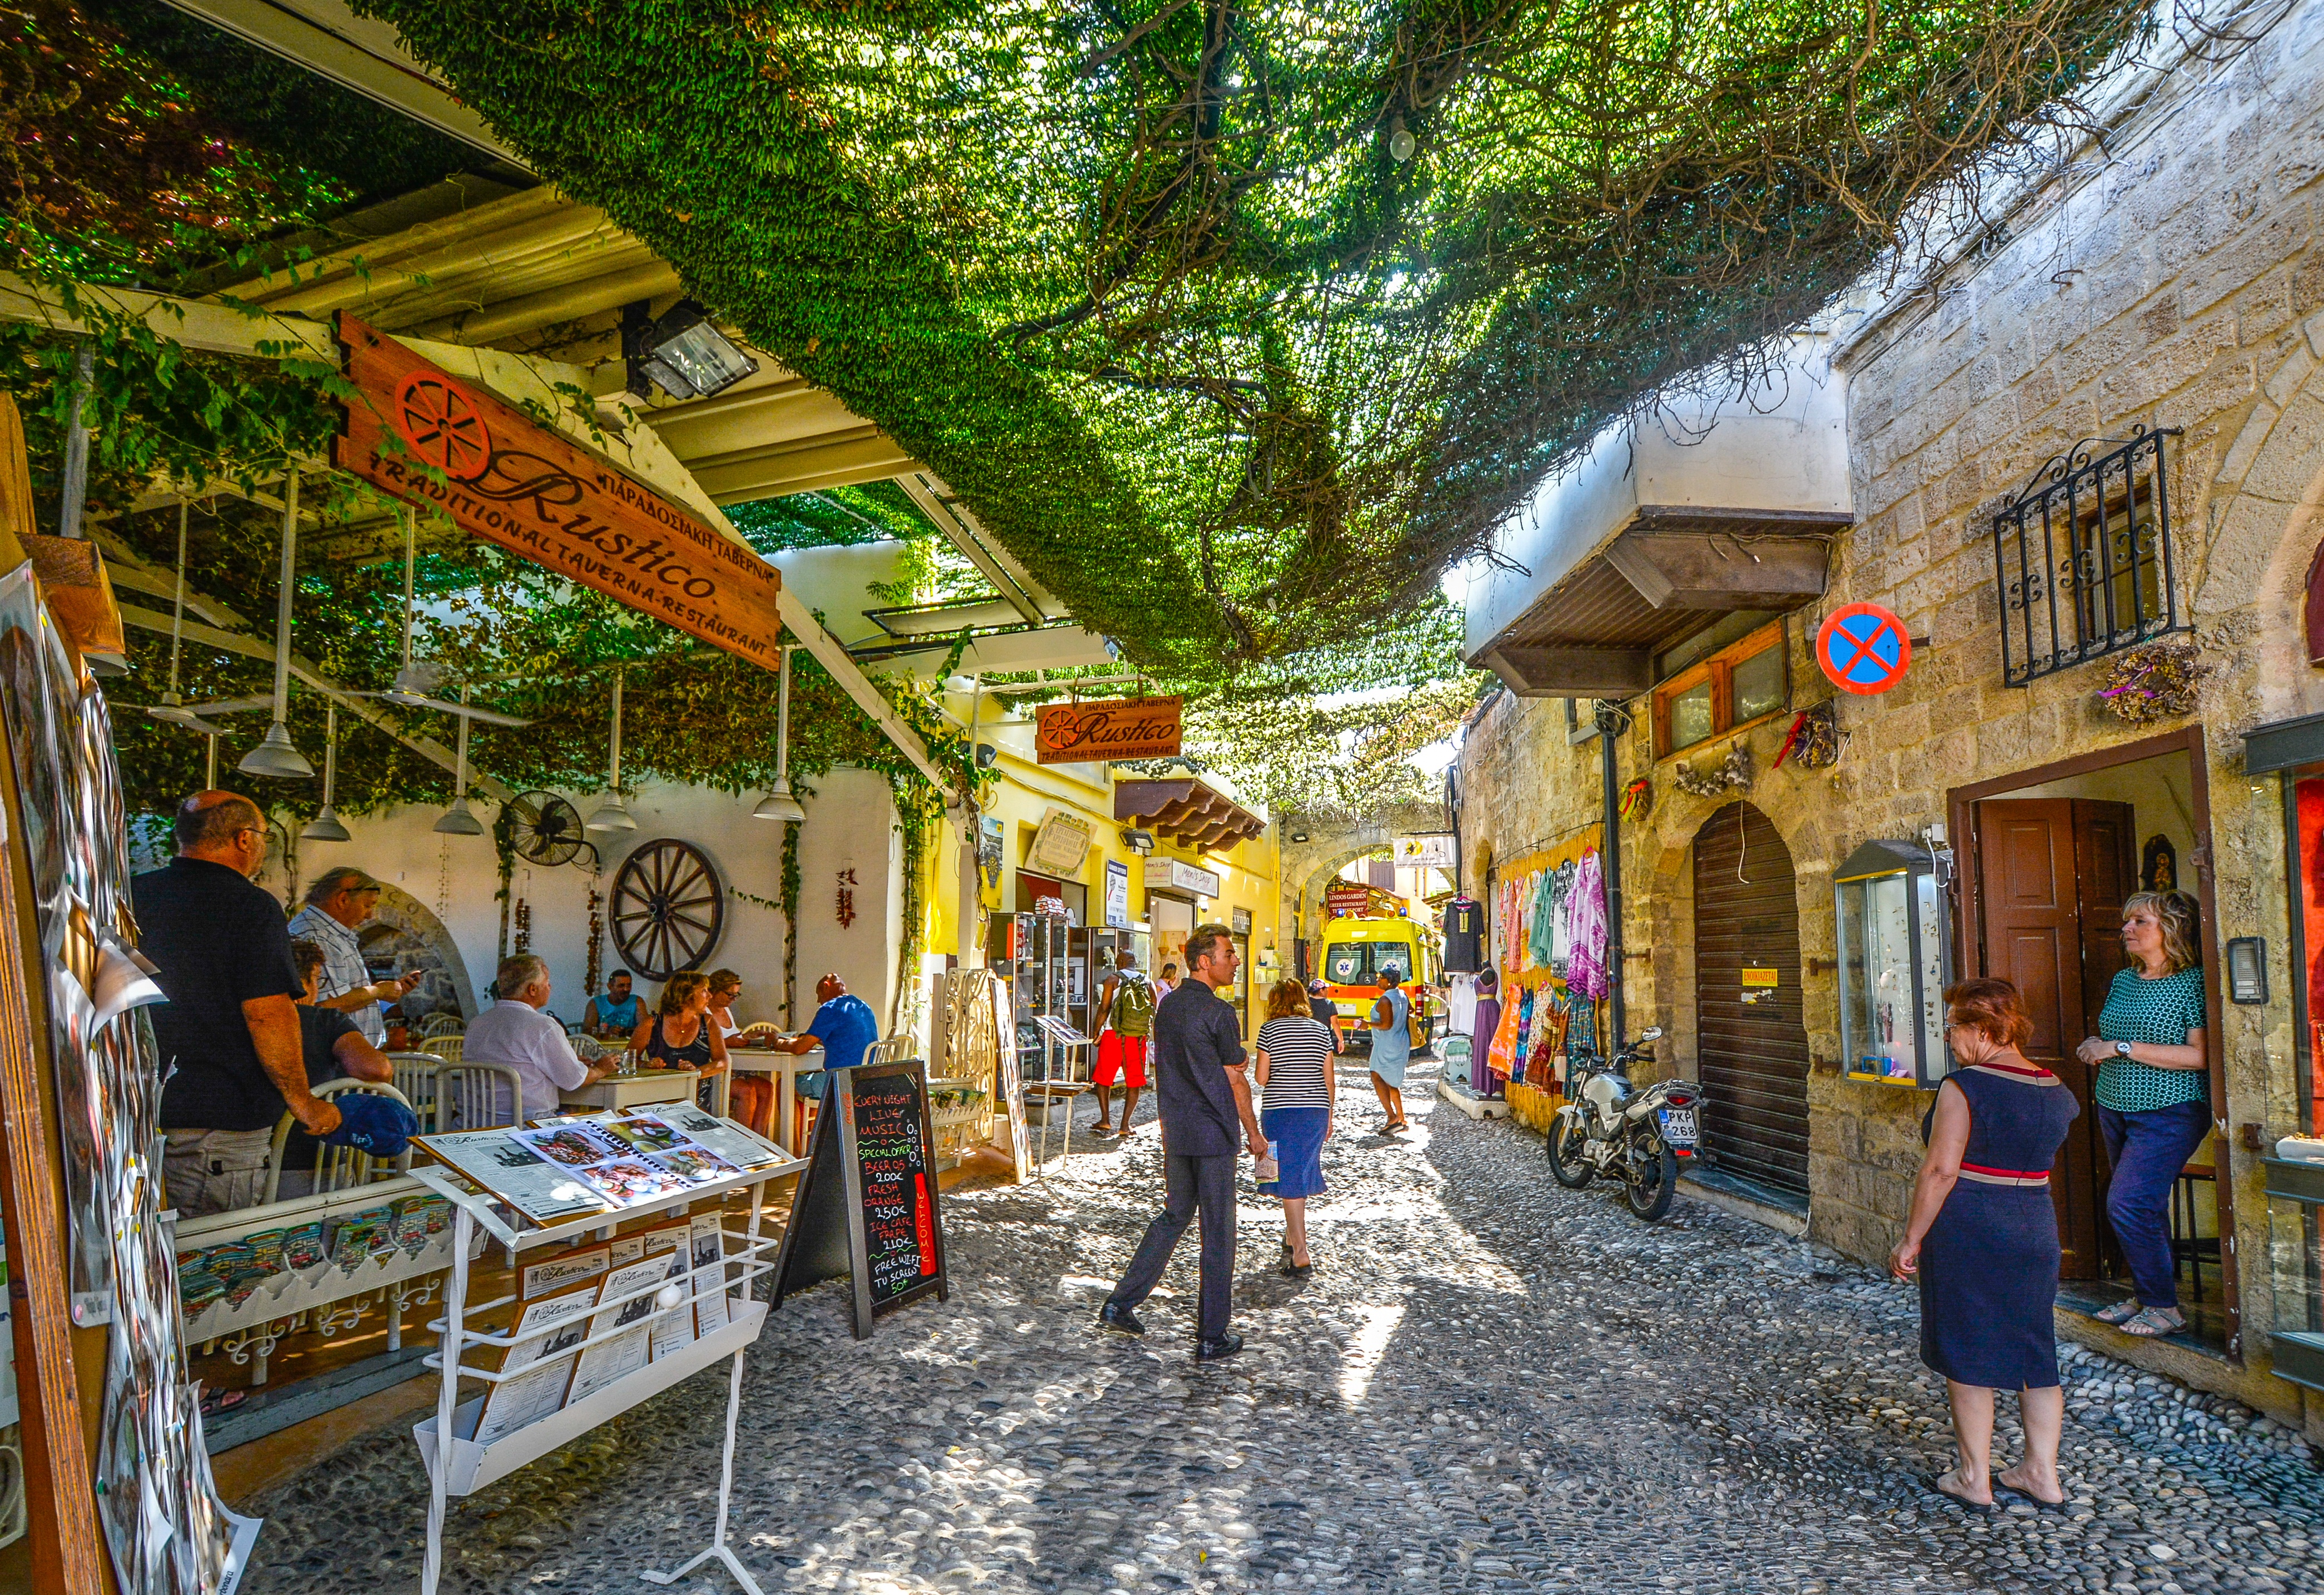
cafe, street, town, restaurant, city, village, greek, mediterranean, bazaar, market, marketplace, tourism, place of worship, public space, temple, shrine, greece, rhodes, human settlement